Vjekoslav Šutej

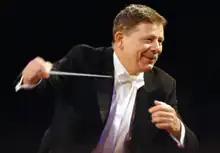

Vjekoslav Šutej (31 July 1951 – 2 December 2009) was a prominent Croatian orchestral conductor.